Jacob Hård

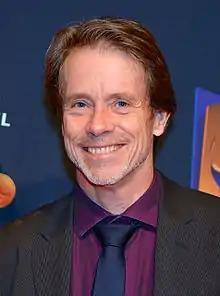
Jacob Hård during the Swedish Sports Award in the Stockholm Globe Arena in January 2014

Bror Sven Jacob Hård af Segerstad (born 5 January 1955) is a Swedish sport journalist. He started his career at "Radiosporten" on Sveriges Radio in 1980 to then start working for Sveriges Television. Hård is one of Sweden's most known sports commentators as he has commentated skiing and athletics events since the 1980s. Jacob Hård is also known as the voice of Bo A Orm in "Lilla Sportspegeln"s animated series "Zoolympiska spelen". He also voiced Tintin in the Swedish dub for the film "Tintin and the Temple of the Sun".